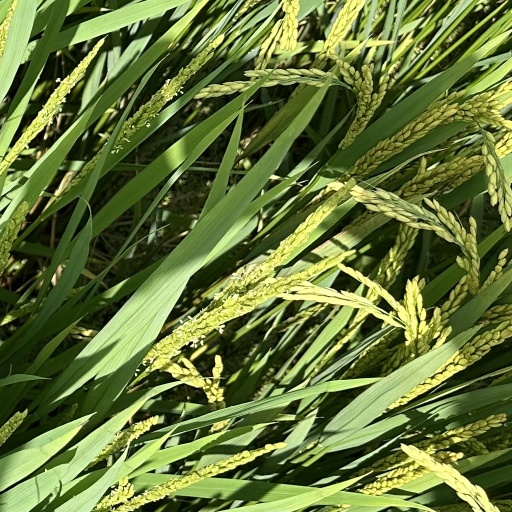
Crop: rice